Canthotomy

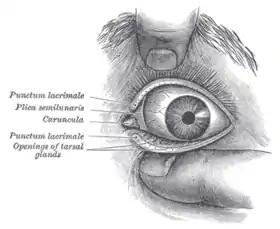
Eye anatomy demonstrating the medial canthus

Canthotomy (also called lateral canthotomy and canthotomy with cantholysis) is a surgical procedure where the lateral canthus, or corner, of the eye is cut to relieve the fluid pressure inside or behind the eye, known as intraocular pressure (IOC). The procedure is typically done in emergency situations when the intraocular pressure becomes too high, which can damage the optic nerve and lead to blindness if left untreated.